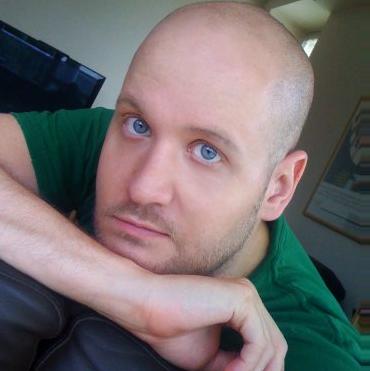
Age: 32